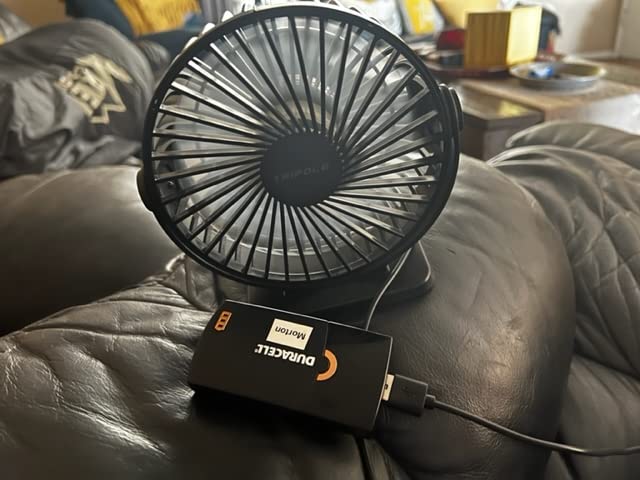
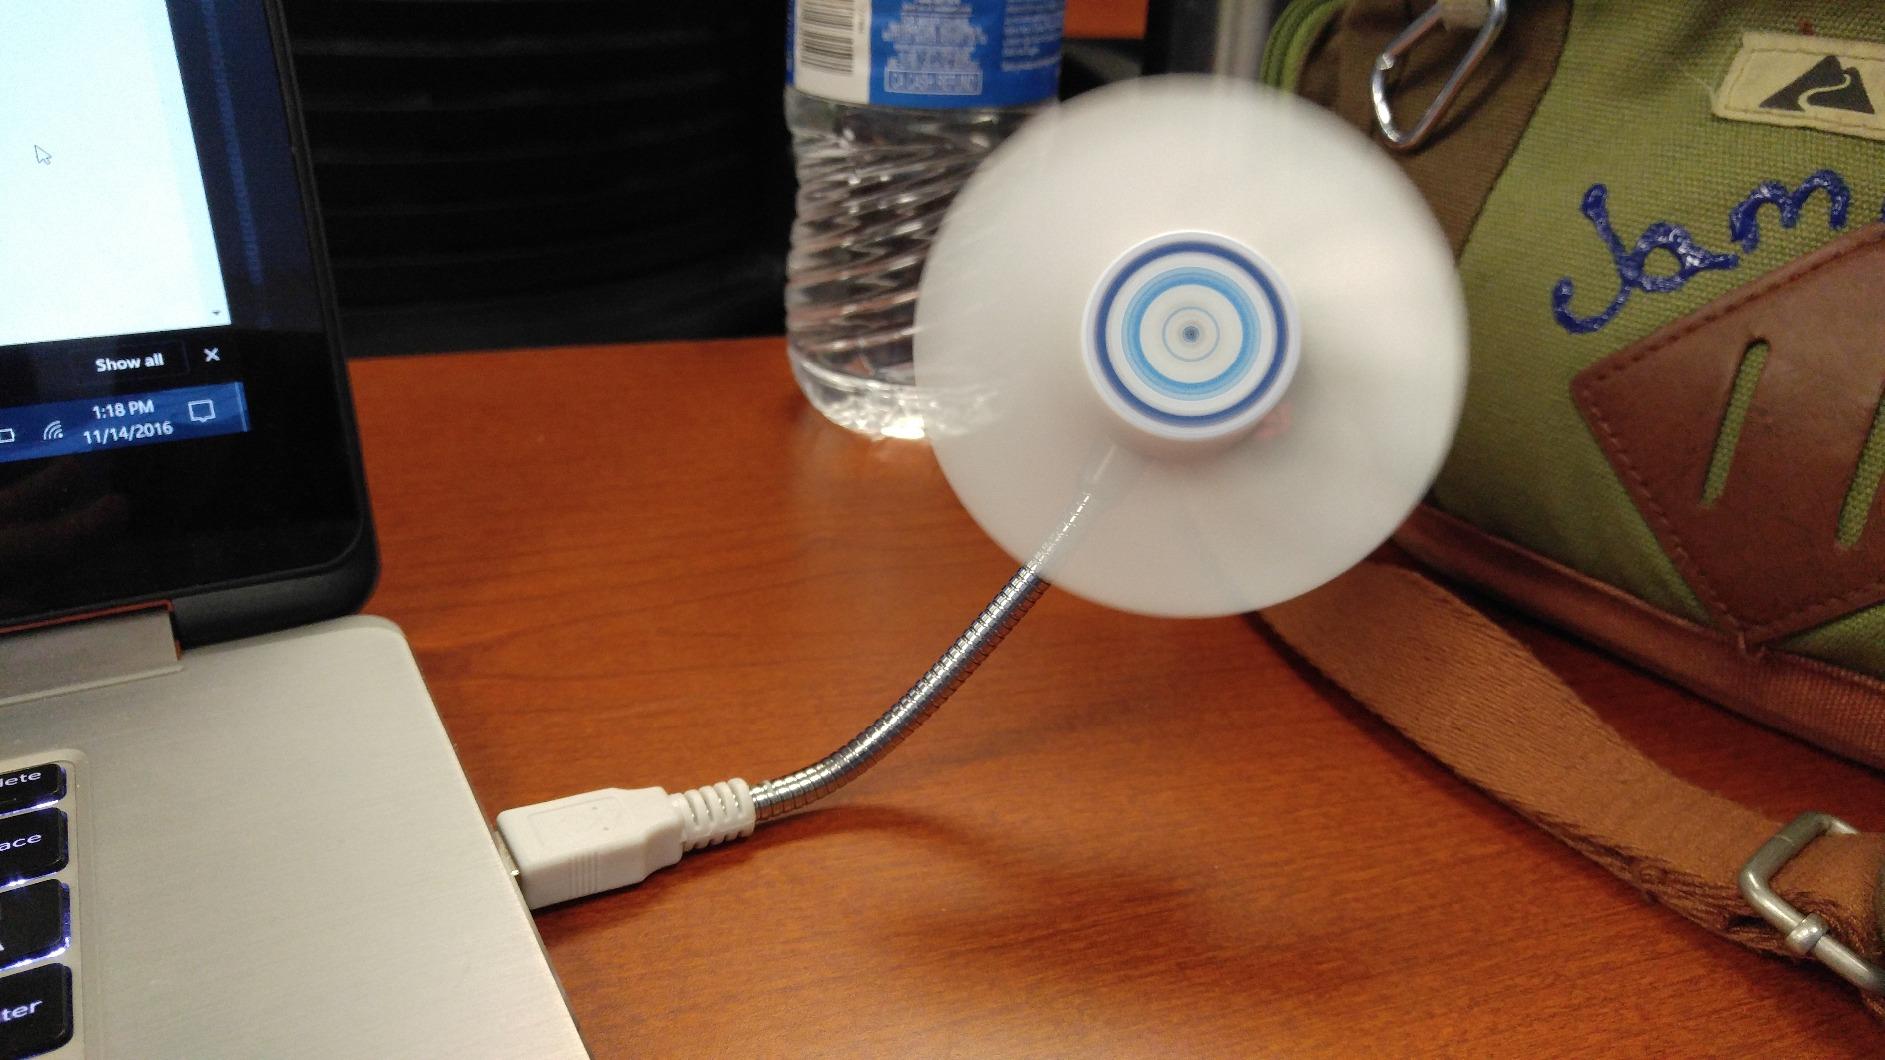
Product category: fan
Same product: no